Kosovo

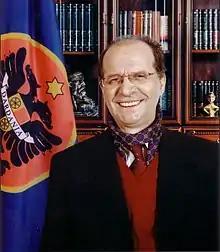
Ibrahim Rugova advocated for the rights of Kosovar Albanians and their self-determination

A new administration system since 26 April 1922 split Kosovo among three districts (oblast) of the Kingdom: Kosovo, Raška and Zeta. In 1929, the country was transformed into the Kingdom of Yugoslavia and the territories of Kosovo were reorganised among the Banate of Zeta, the Banate of Morava and the Banate of Vardar. In order to change the ethnic composition of Kosovo, between 1912 and 1941 a large-scale Serbian colonisation of Kosovo was undertaken by the Belgrade government. Kosovar Albanians' right to receive education in their own language was denied alongside other non-Slavic or unrecognised Slavic nations of Yugoslavia, as the kingdom only recognised the Slavic Croat, Serb, and Slovene nations as constituent nations of Yugoslavia. Other Slavs had to identify as one of the three official Slavic nations and non-Slav nations deemed as minorities.